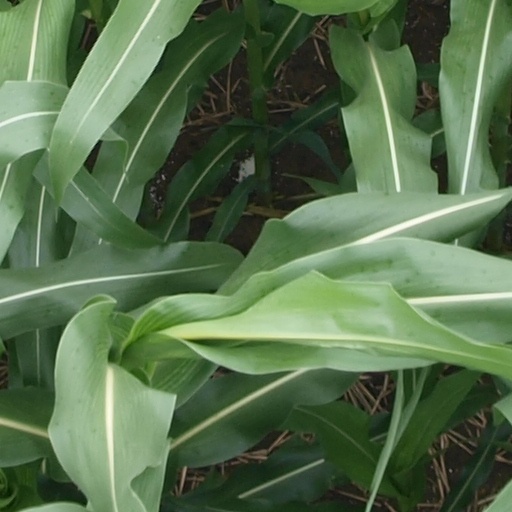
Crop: maize; corn